Zachary Quinto

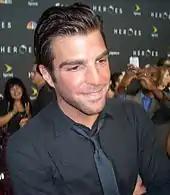
Quinto at the premiere party of "Heroes" third season in 2008

In 2006, Quinto played the role of Sasan, the haughty, bisexual Iranian-American best friend of Tori Spelling on her VH1 series "So NoTORIous". Later that year, he joined the cast of "Heroes" as Gabriel Gray, better known as the serial killer Sylar. He worked on the series until its cancellation in 2010 after four seasons.